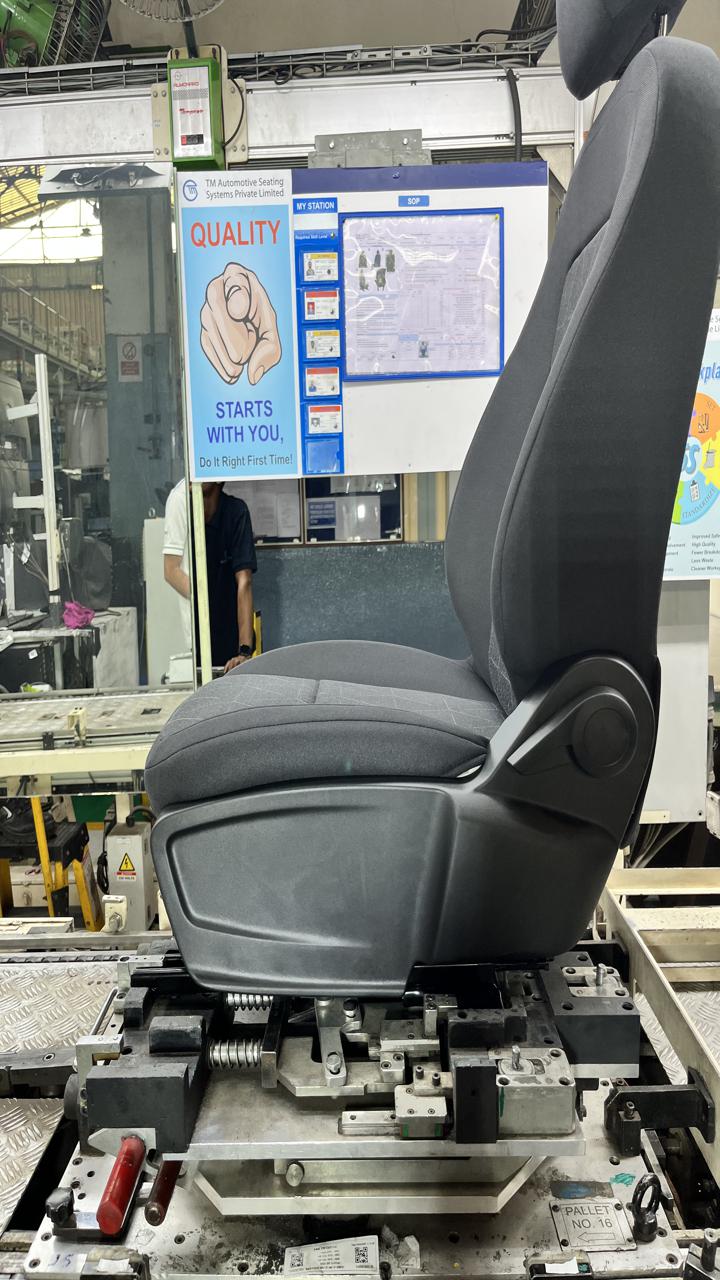
Label: Knob